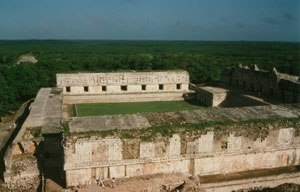
Uxmal
Det firlængede såkaldte nonnekloster i Uxmal
Uxmal er en stor præcolumbiansk mayaruinby i staten Yucatán i Mexico. Den ligger 78 km syd for Mérida. 15 km syd-sydøst for byen Muna.